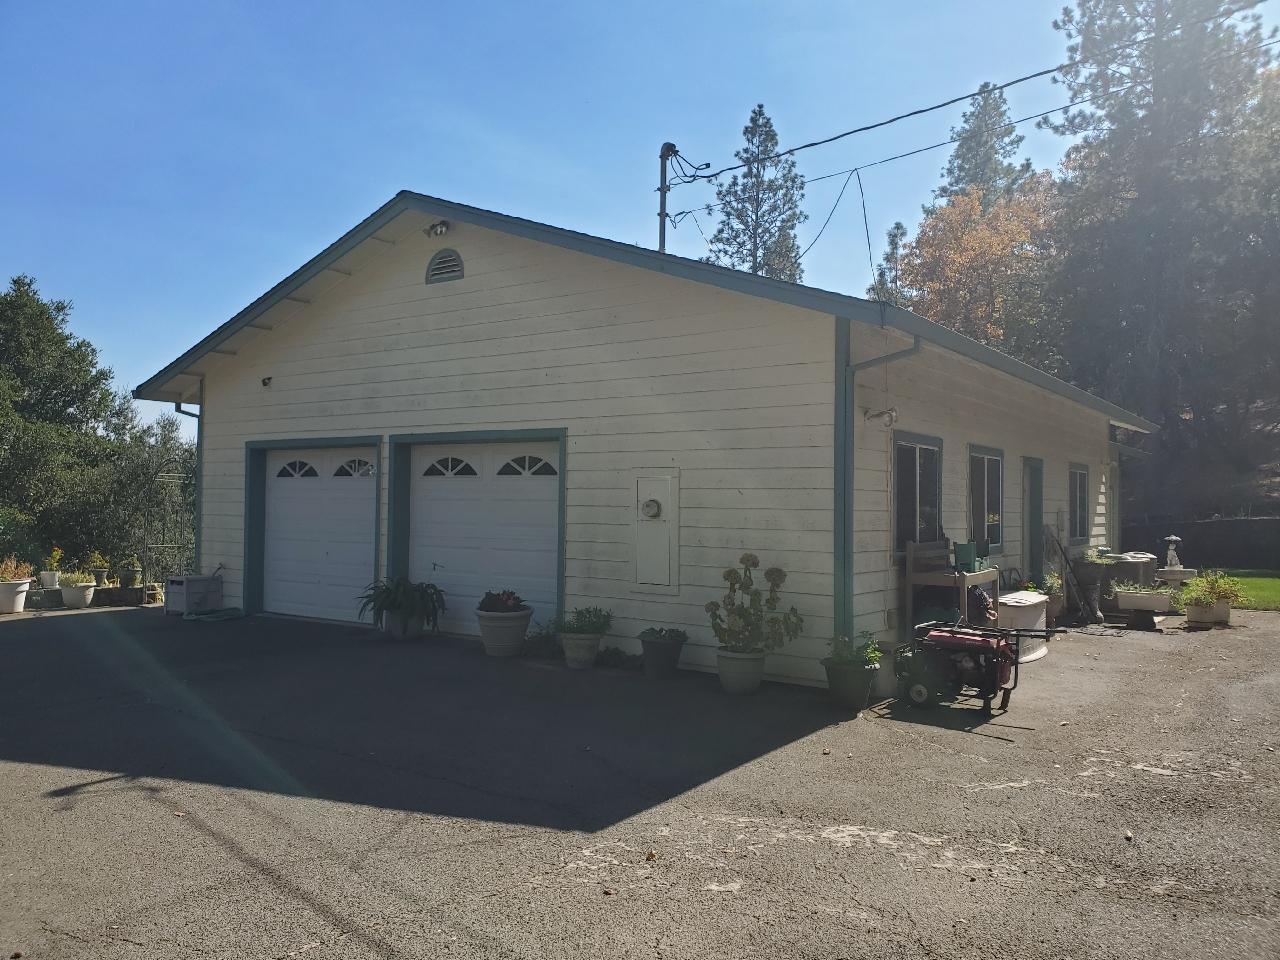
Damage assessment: no_damage